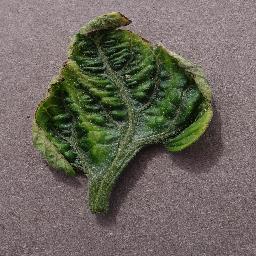
Label: Tomato___Tomato_Yellow_Leaf_Curl_Virus